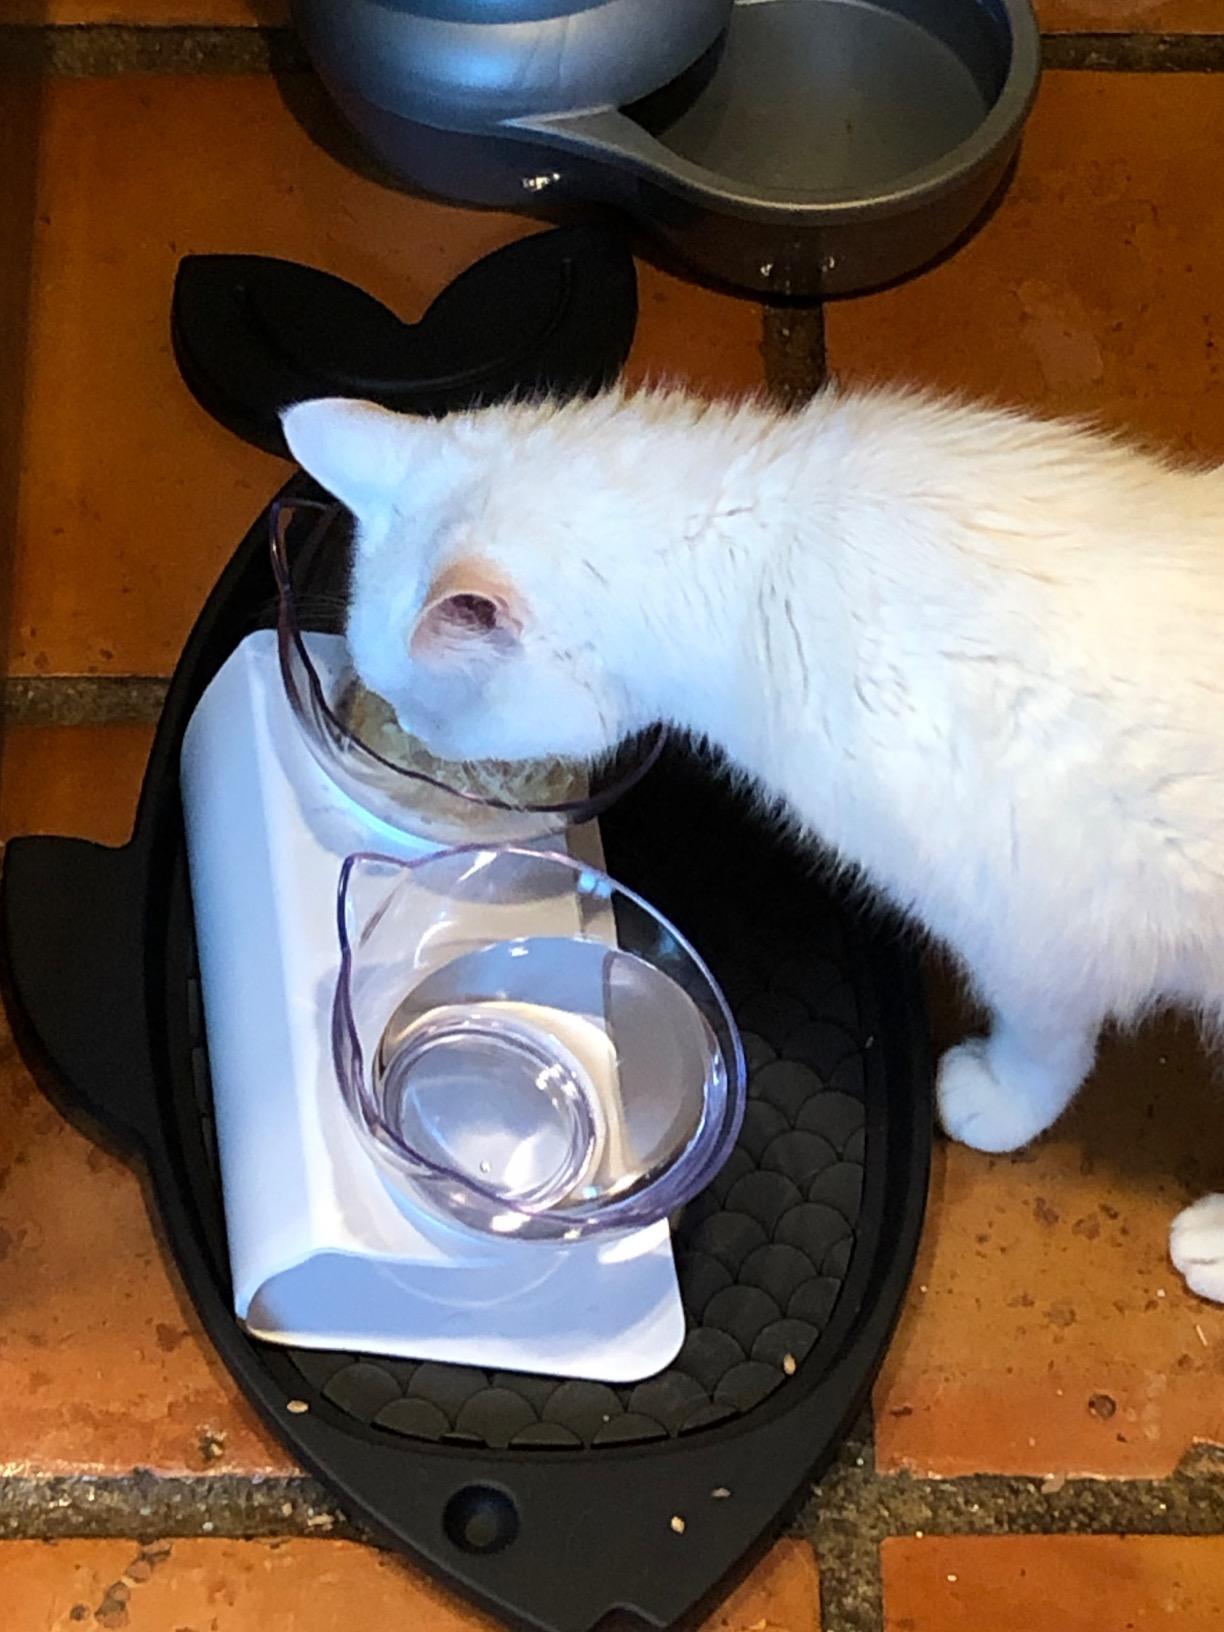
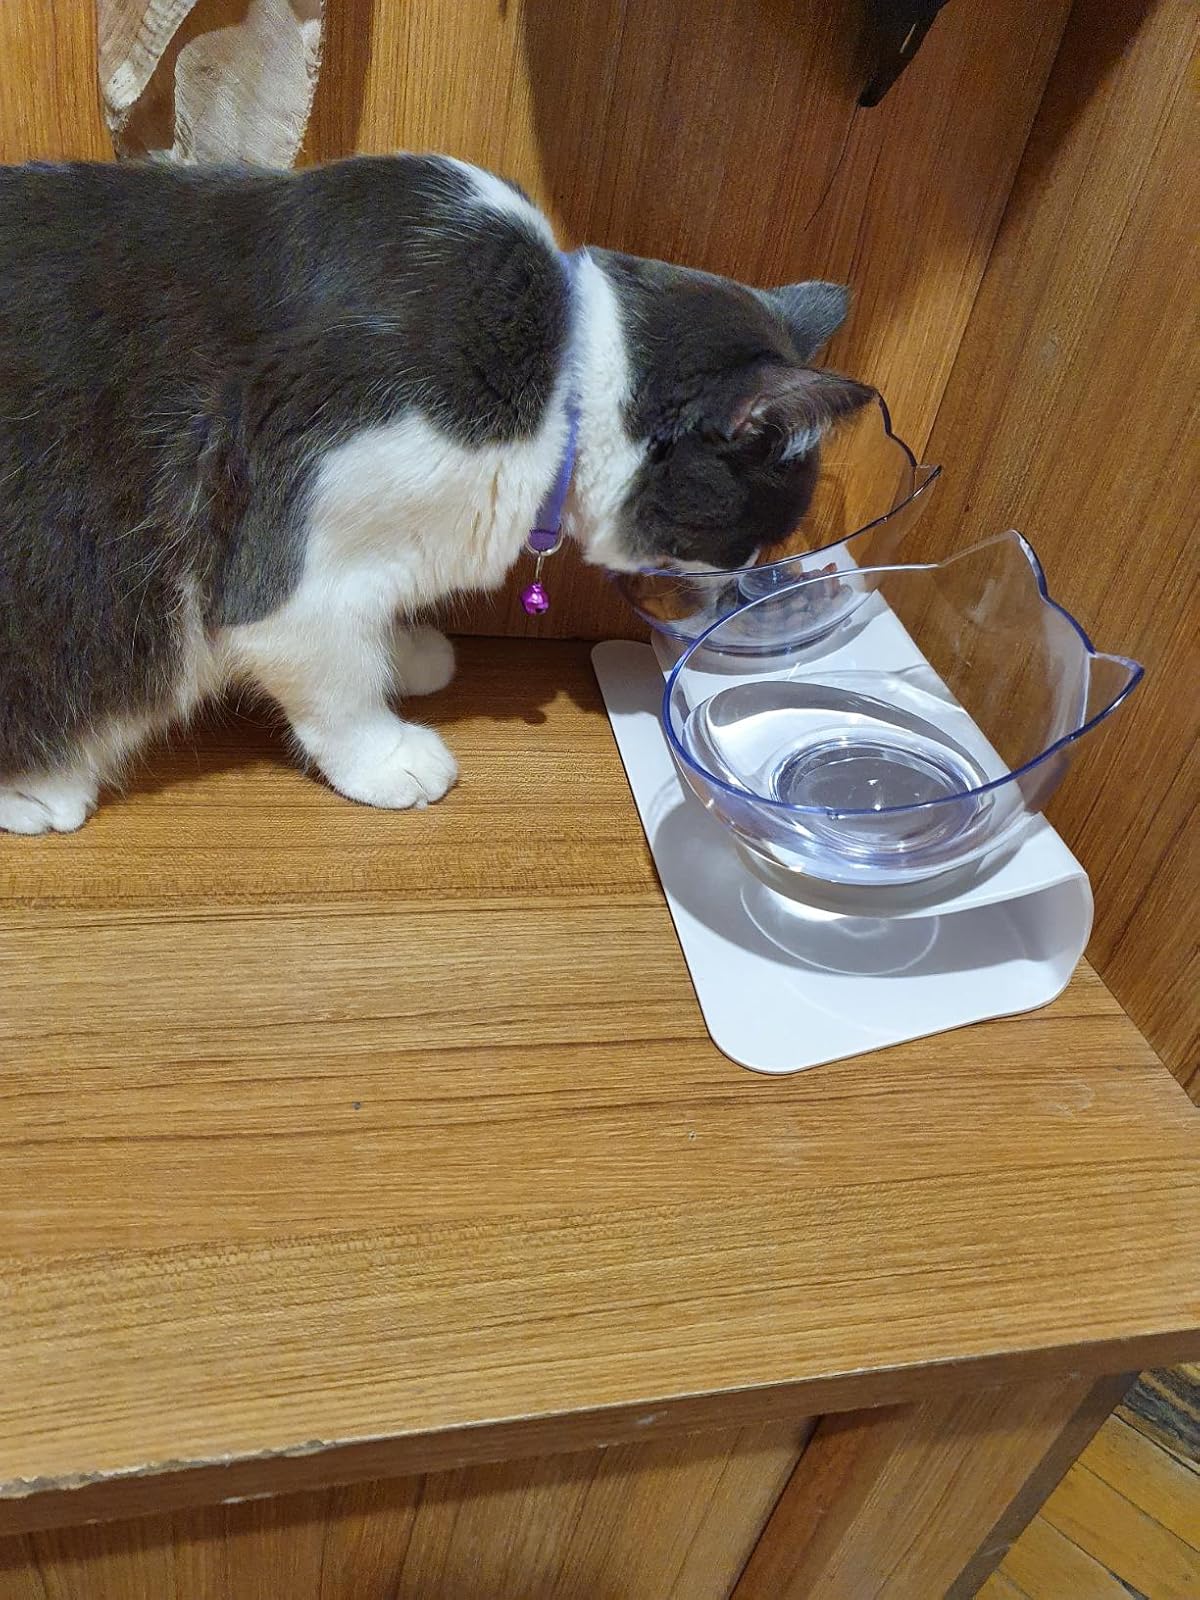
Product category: items_bowl
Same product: yes